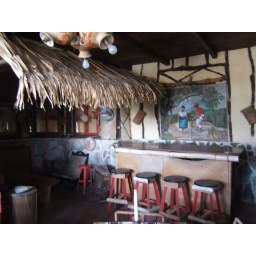
a bar in the finca owner's house